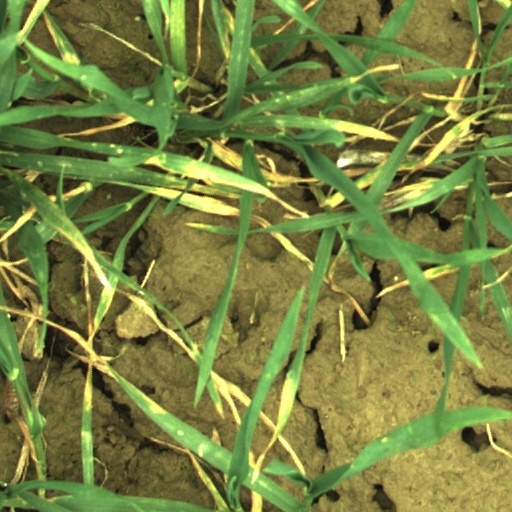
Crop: wheat